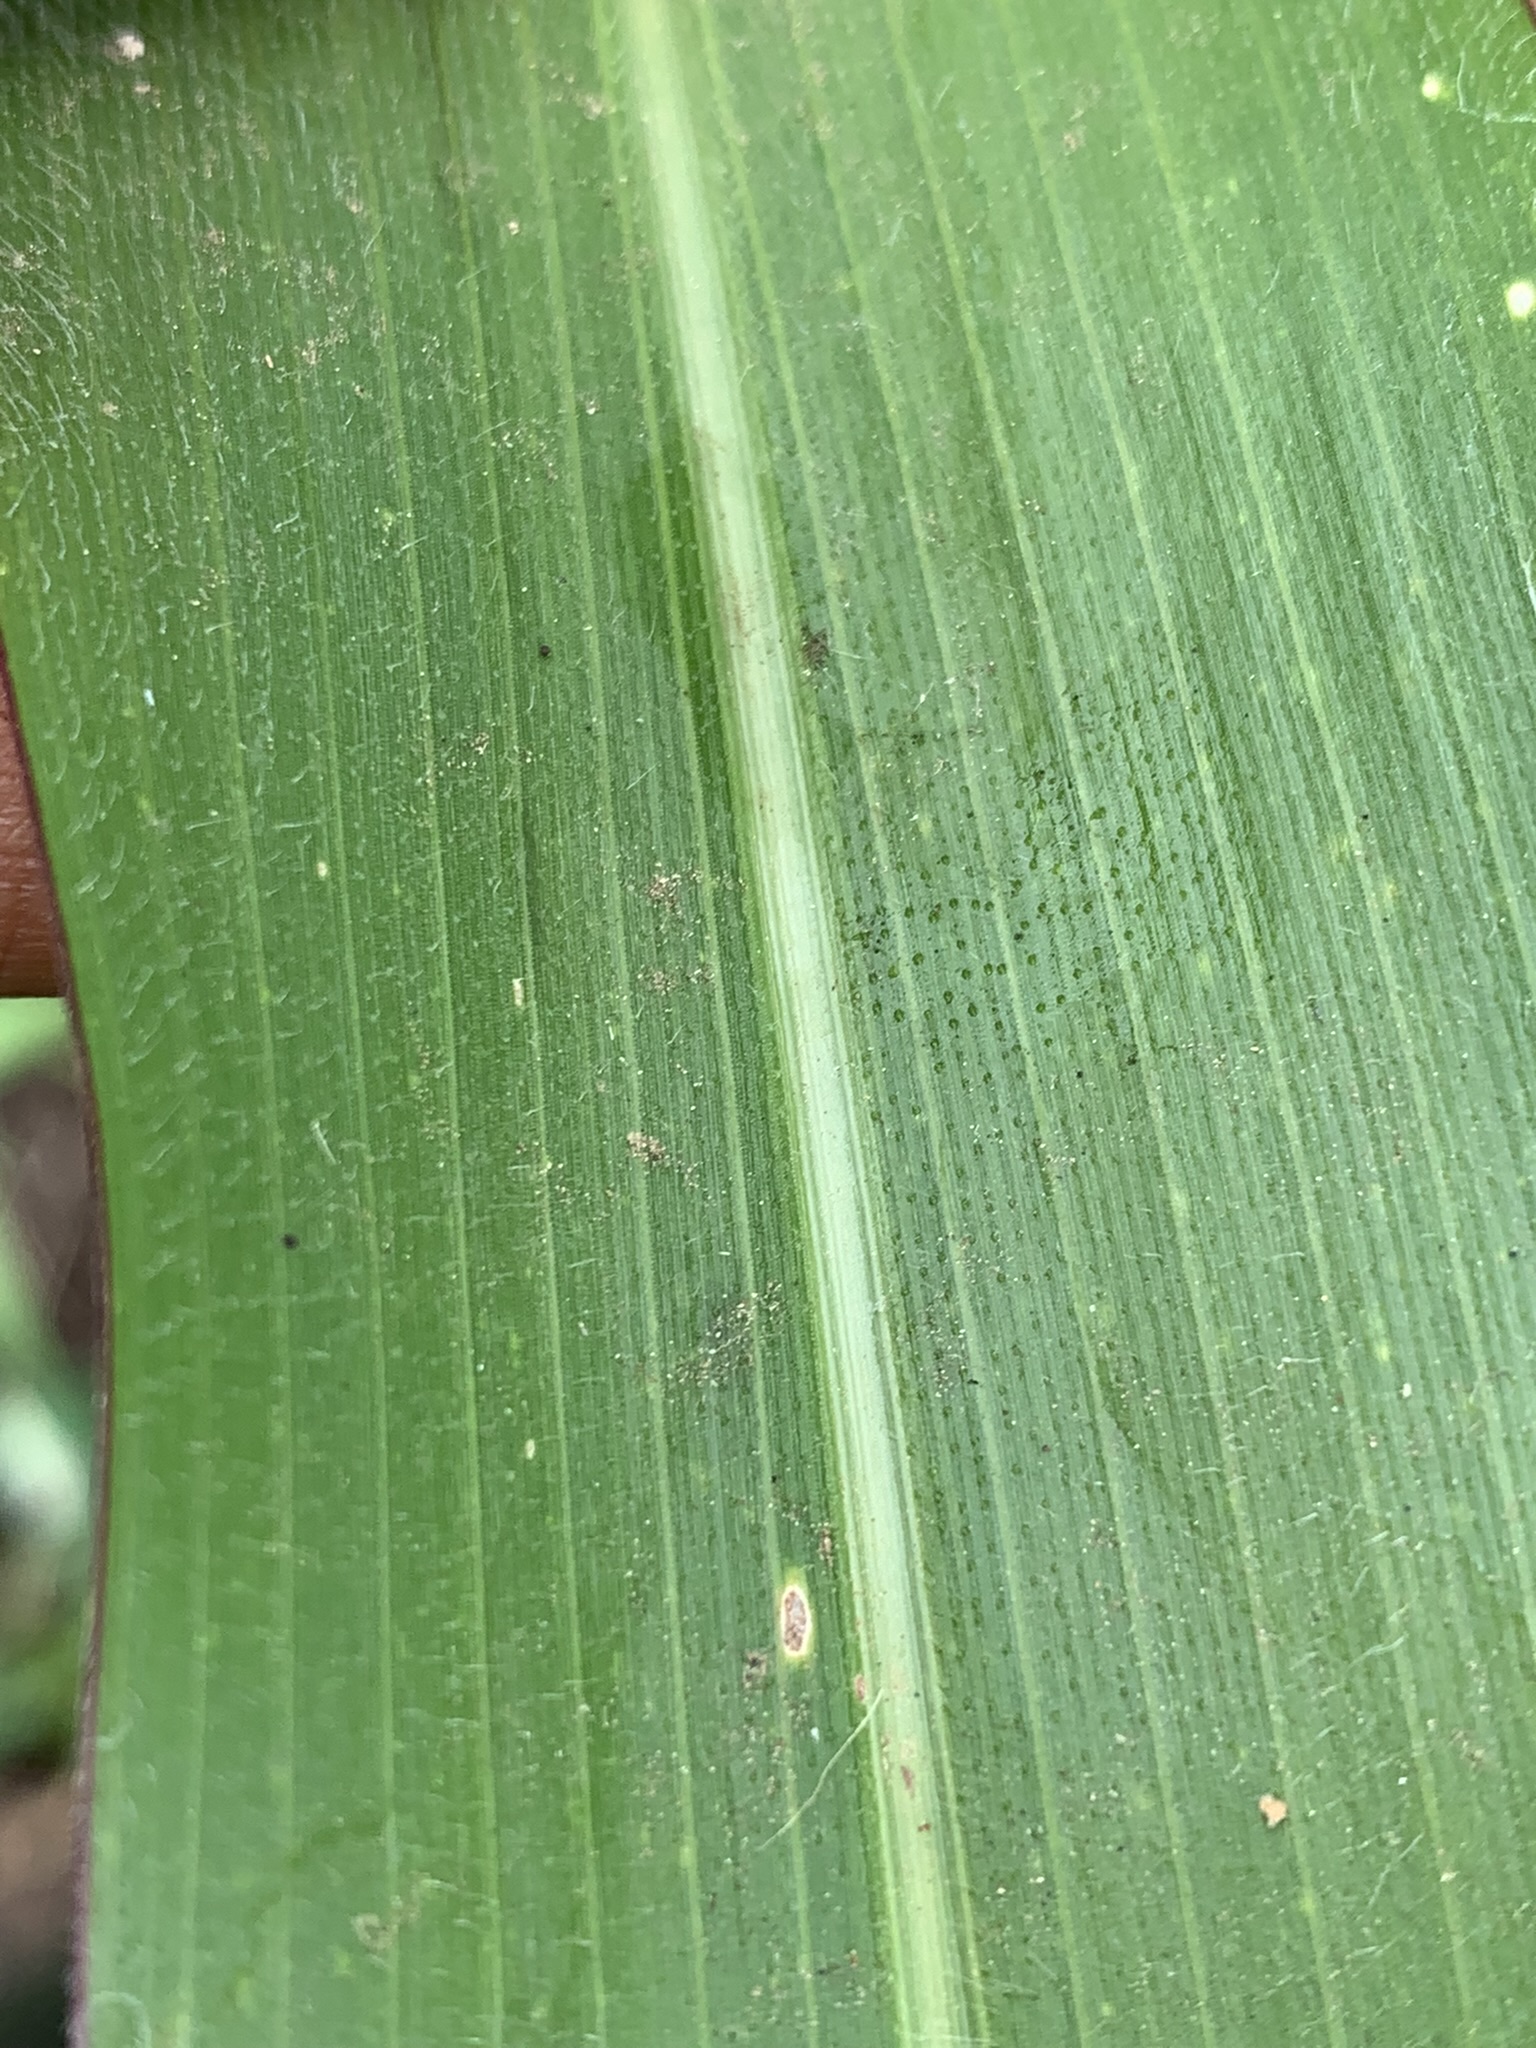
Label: Healthy